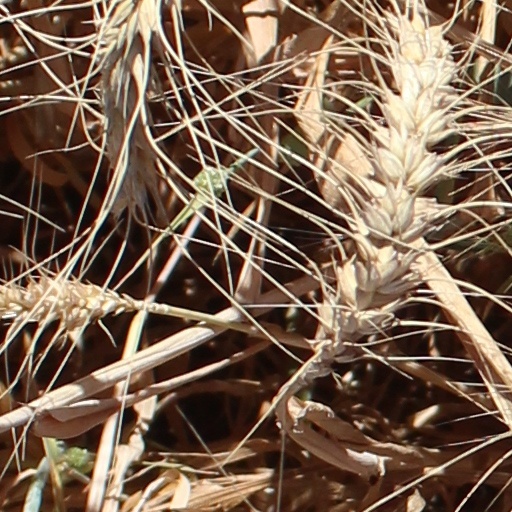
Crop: wheat